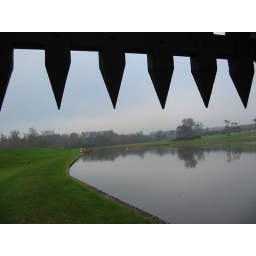
A building outside that had a water wheel in it.